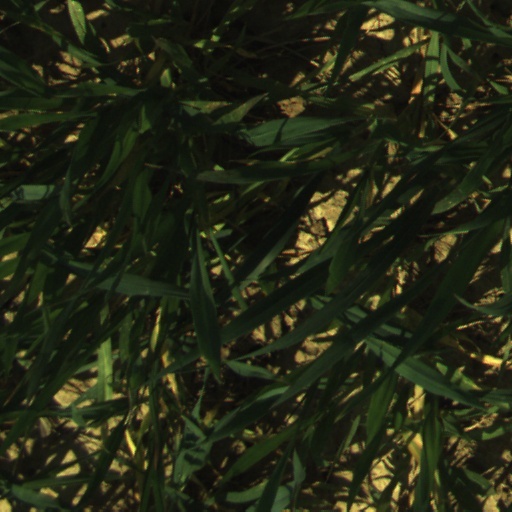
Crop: wheat